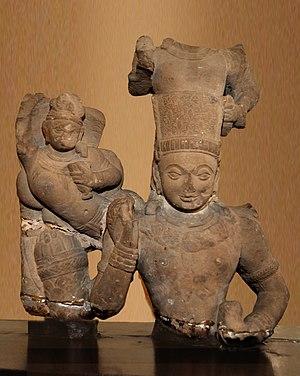
L'art Kushan, l'art de l'empire Kushan dans le nord de l'Inde, a prospéré entre le Iᵉʳ et le IVᵉ siècle de notre ère. Il mélangeait les traditions de l'art gréco-bouddhiste du Gandhara, influencé par les canons artistiques hellénistiques, et l' art plus indien de Mathura. L'art kushan suit l'art hellénistique du royaume gréco-bactrien ainsi que l'art indo-grec qui avait prospéré entre le IIIᵉ siècle avant notre ère et le Iᵉʳ siècle de notre ère en Bactriane et dans le nord-ouest de l'Inde. Avant d'envahir le nord et le centre de l'Inde et de s'établir en tant qu'empire à part entière, les Kushan avaient migré du nord-ouest de la Chine et occupé pendant plus d'un siècle ces terres hellénistiques d'Asie centrale, où l'on pense qu'ils ont assimilé les restes des populations grecques, la culture grecque et l'art grec, ainsi que les langues et les écritures qu'ils utilisaient dans leurs pièces et inscriptions: le grec et le bactrien, qu'ils utilisaient avec le brahmi indien.